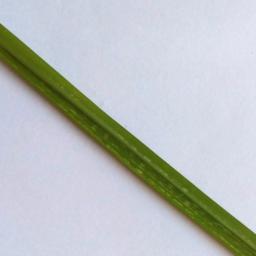
Label: Rice___Healthy